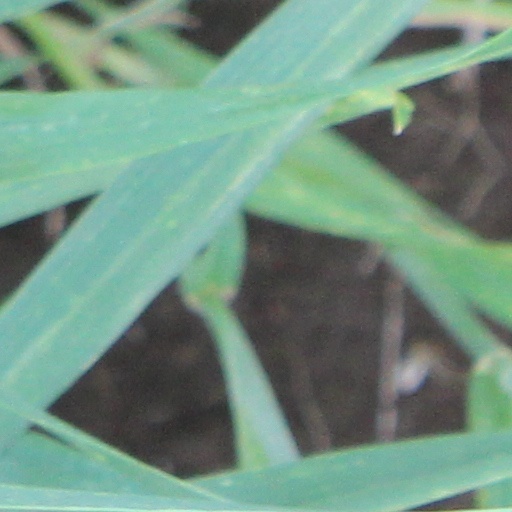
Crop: wheat